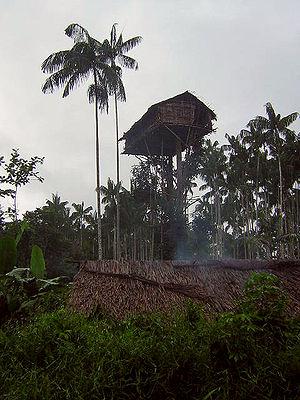
Les Korowai, aussi appelés Kolufaup, sont une population de Nouvelle-Guinée occidentale, au sud-est de la province indonésienne de Papouasie. Leur nombre est estimé à environ 2 868. Ils vivent dans la région de la côte méridionale, au nord de Boma et à l'est de Senggo, dans le kabupaten de Merauke. Ils étaient entièrement isolés du reste du monde jusque dans les années 1970. Seuls quelques-uns d'entre eux sont alphabétisés.
Une maison arboricole ou maison dans les arbres est une maison construite au sein d'un ou de plusieurs arbres. Elle peut être utilisée comme habitation, abri, espace de travail, plateforme d'observation ou dans un but récréatif.